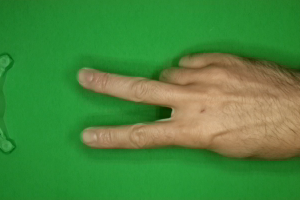
Label: scissors